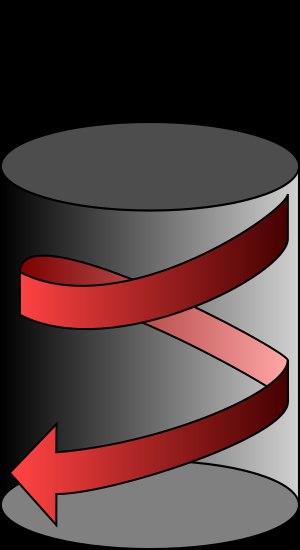
En dynamique des fluides, le tourbillon est un phénomène aérodynamique utilisé dans les moteurs à combustion interne. Il s'agit de donner aux gaz frais, introduits dans la chambre de combustion du moteur lors de la phase d'admission, une vitesse de rotation autour d'un axe axial à celui du cylindre afin d'améliorer l'homogénéité du mélange air-carburant dans la chambre de combustion. La vitesse de combustion ainsi améliorée, le rendement de combustion du moteur est meilleur ; pour un moteur à allumage commandé, la sensibilité au cliquetis est également diminué puisque le front de flamme parcourt plus rapidement la chambre de combustion.